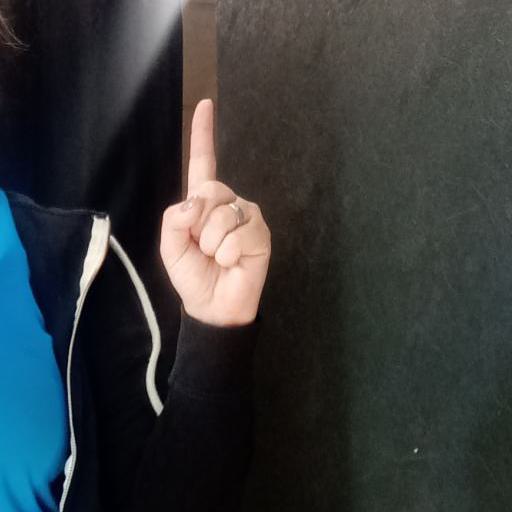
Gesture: one